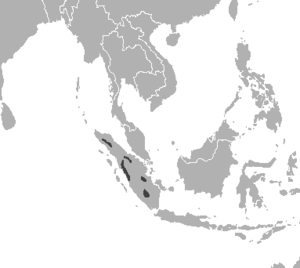
Le tigre de Sumatra est une sous-espèce du tigre qui vit sur l'île indonésienne de Sumatra. En 2008, sa population était en baisse, avec environ 441 à 679 individus, avec des sous-populations d'au maximum 50 individus.